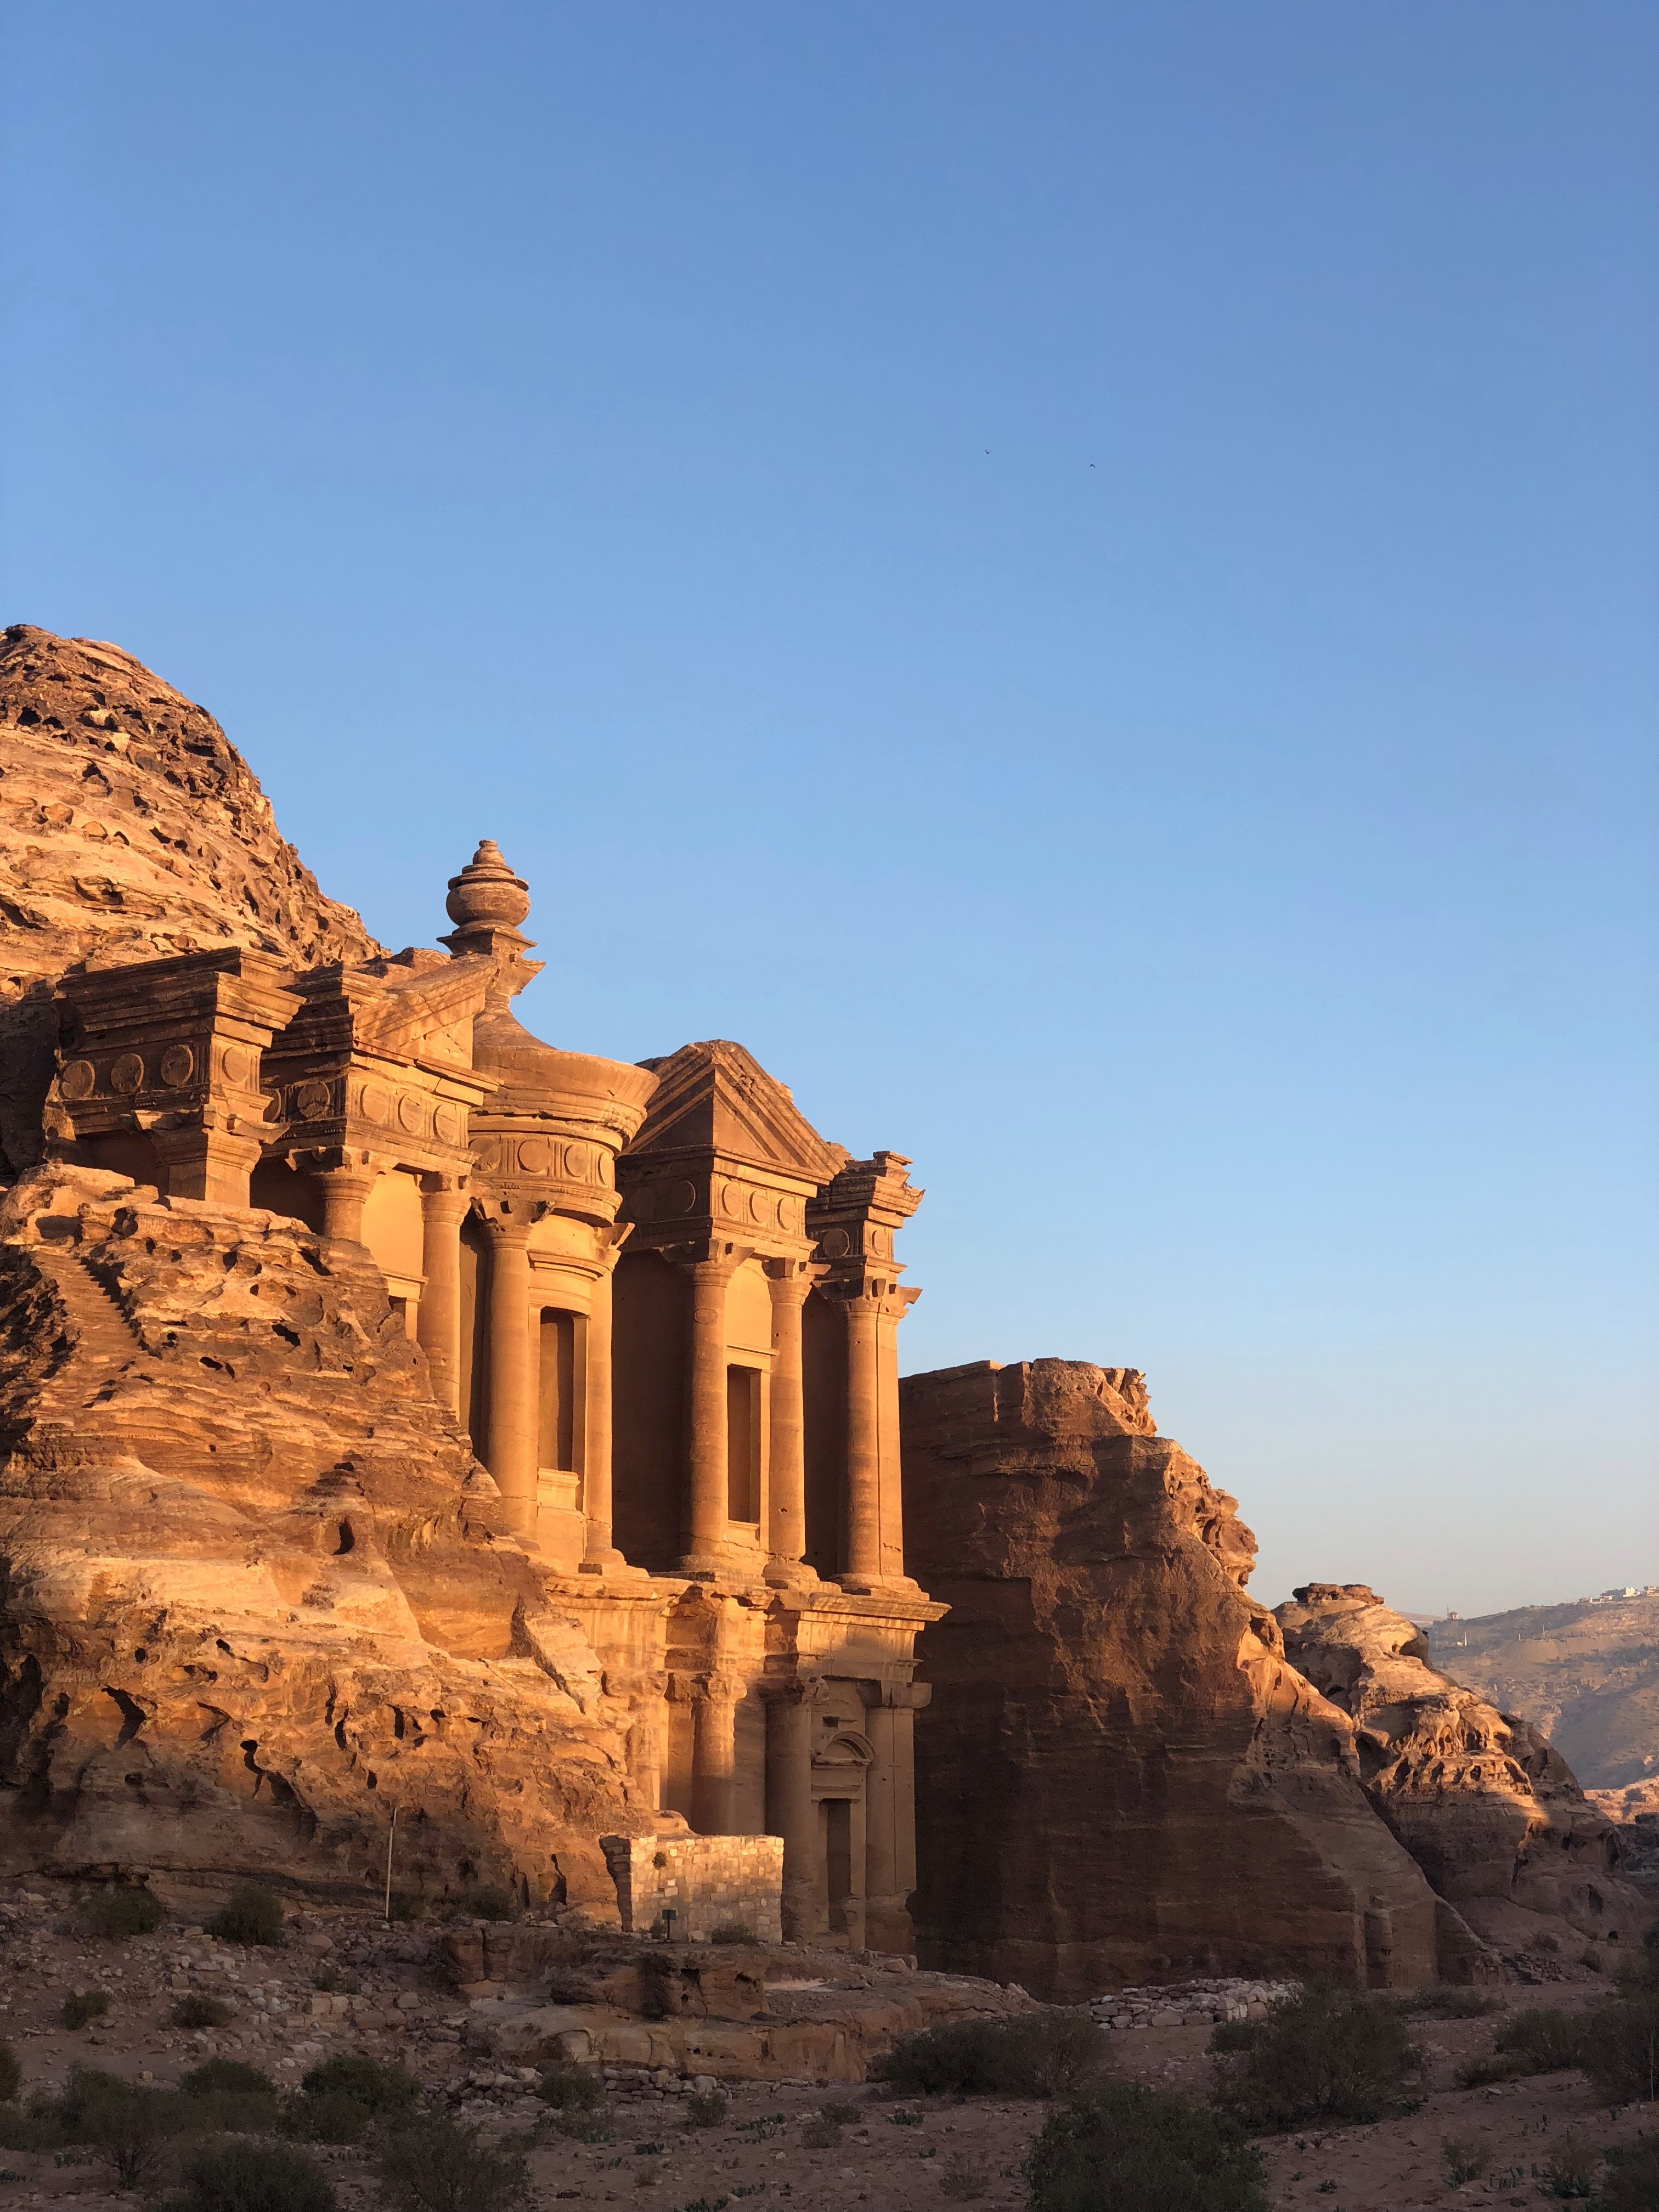
historic site, ancient history, landmark, ruins, rock, sky, formation, wadi, geology, history, landscape, fortification, badlands, tourism, national park, archaeological site, building, terrain, unesco world heritage site, aeolian landform, butte, cliff